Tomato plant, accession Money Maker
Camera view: bottom (45 deg); turntable rotation: 330 degrees
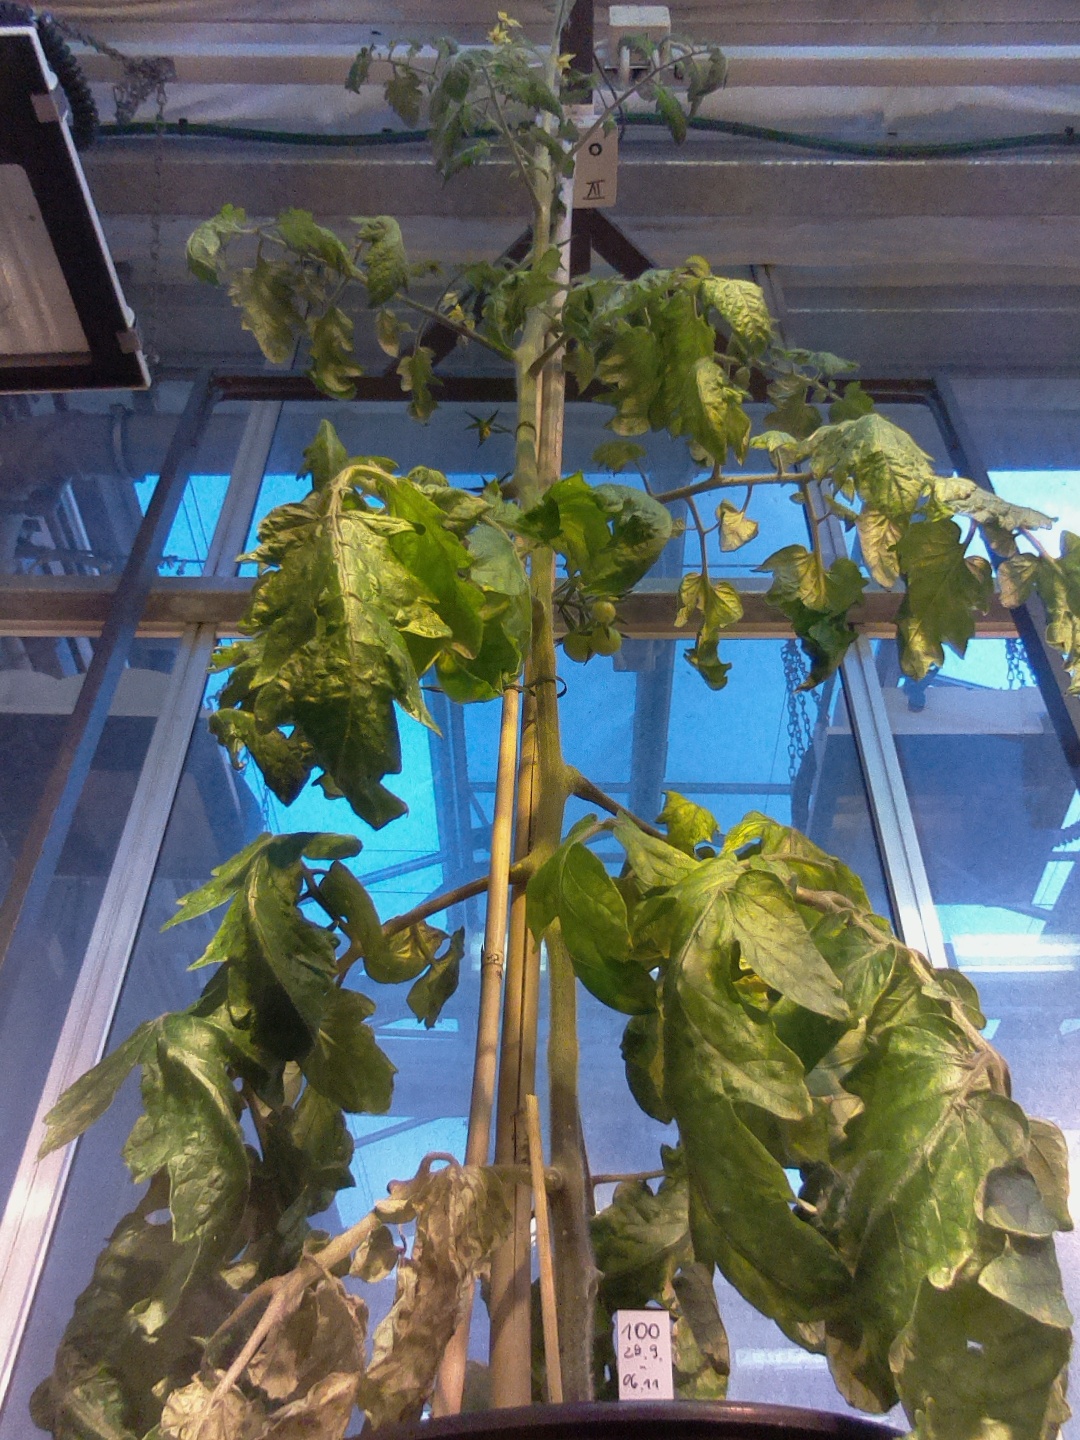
BBCH growth stage 70: Fruits at the main stem or branches visibles